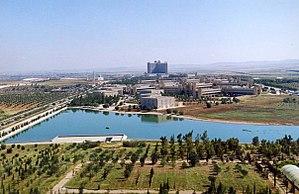
L'université jordanienne des sciences et de la technologie est une université située près d'Irbid, la deuxième ville de Jordanie.